Gilvam Borges

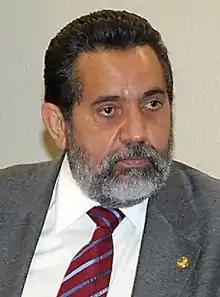
Gilvam Borges

Gilvam Pinheiro Borges (born August 1, 1958) is a Brazilian sociologist and politician.